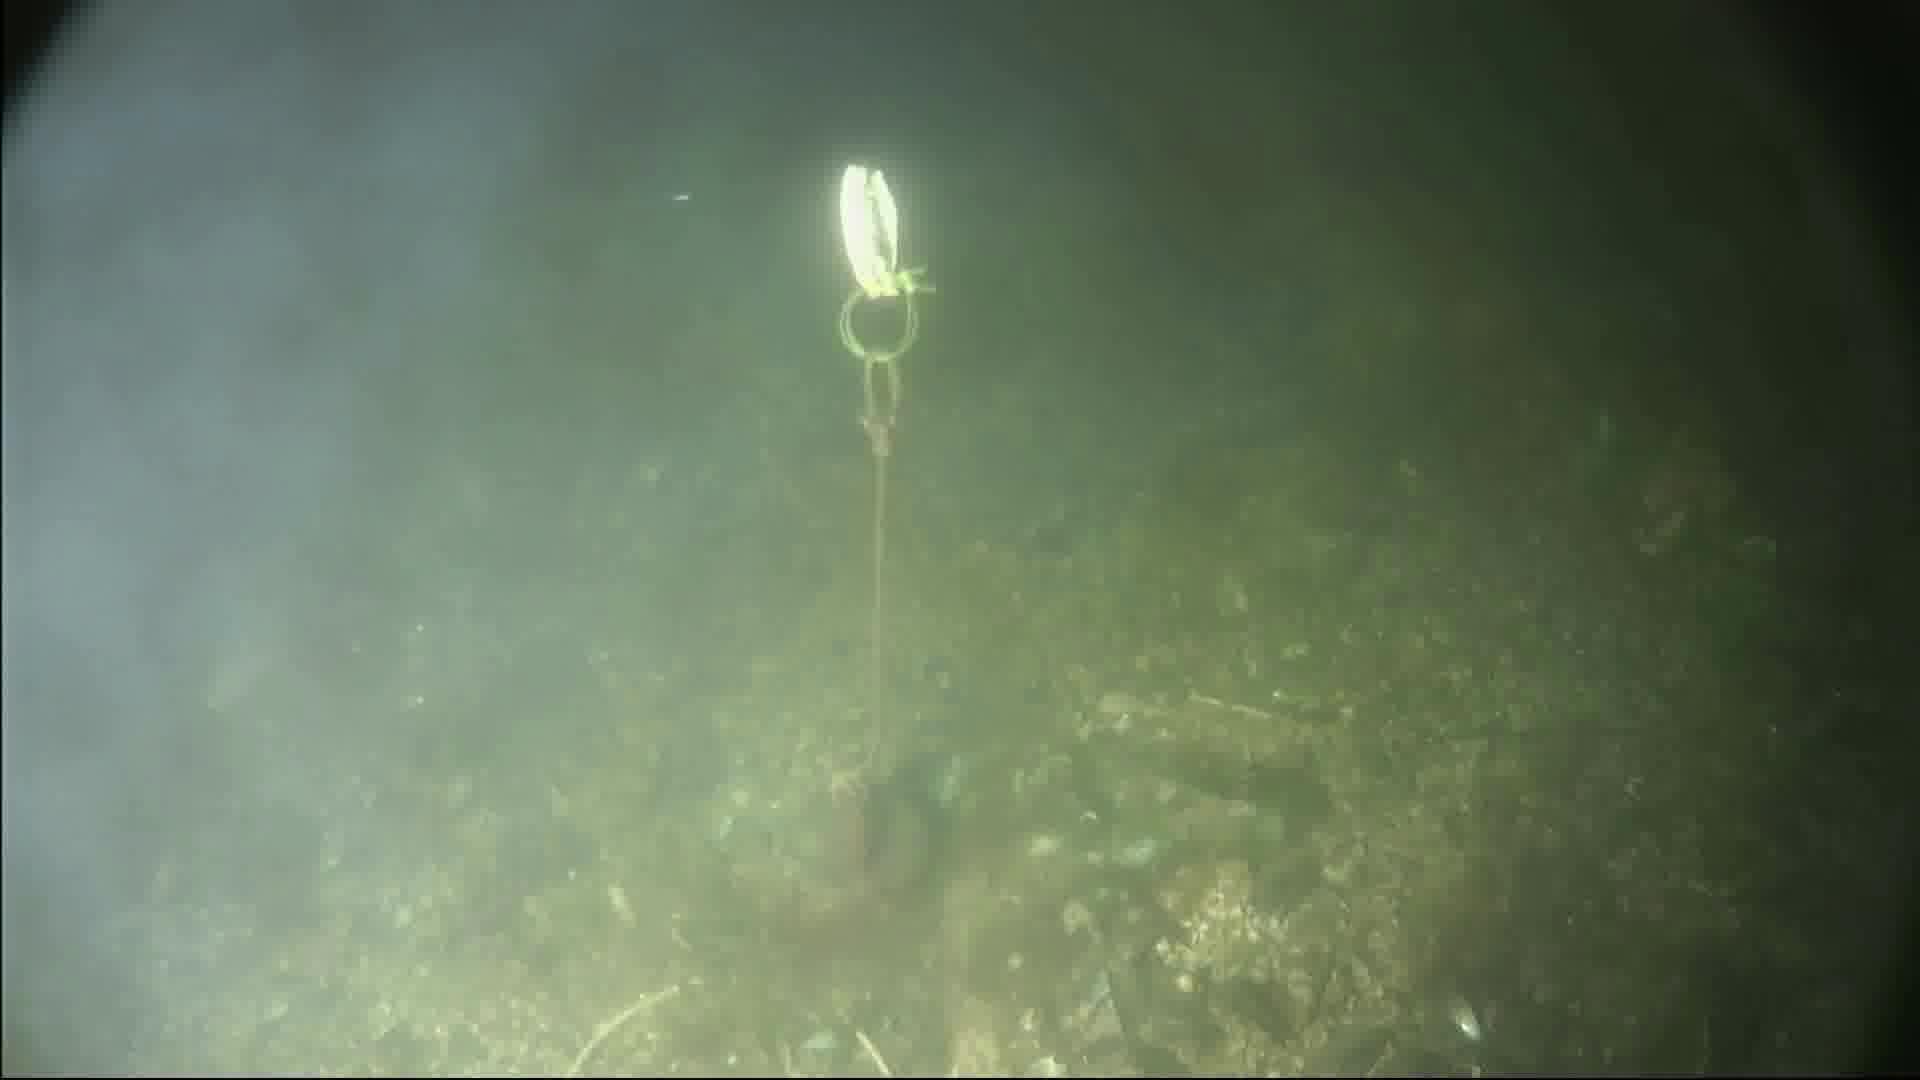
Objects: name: fish